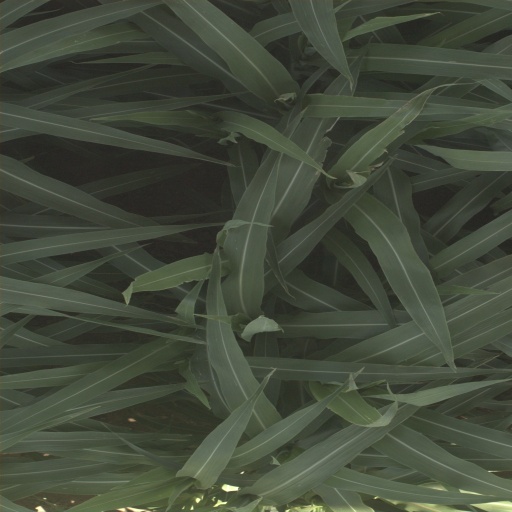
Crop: sorghum